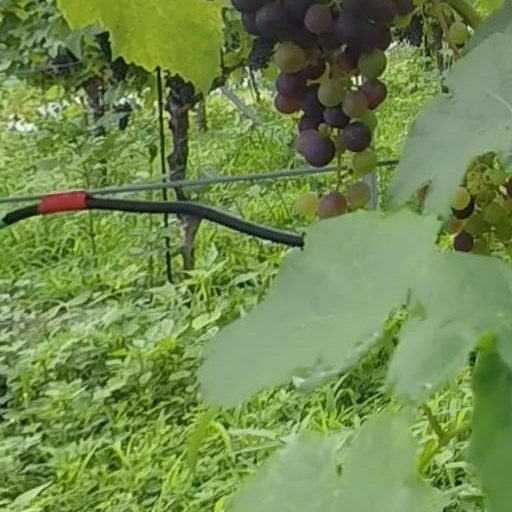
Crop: grape